Veit Helmer

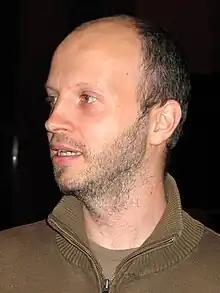
Veit Helmer in 2008

Veit Helmer (born 24 April 1968) is a German film director and screenwriter. He started shooting films at the age of fourteen. After finishing school he was trainee at German TV station NDR. Two month before the wall came down, he moved to East-Berlin to study theatre directing at the famous drama school "Ernst Busch". From 1991 to 1997 Helmer studied film directing at HFF Munich. His first feature film "Tuvalu" (starring Denis Lavant and Chulpan Khamatova) earned more than 32 awards. His 2008 film "Absurdistan" was premiered in Sundance and entered into the 30th Moscow International Film Festival.